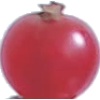
Label: redcurrant